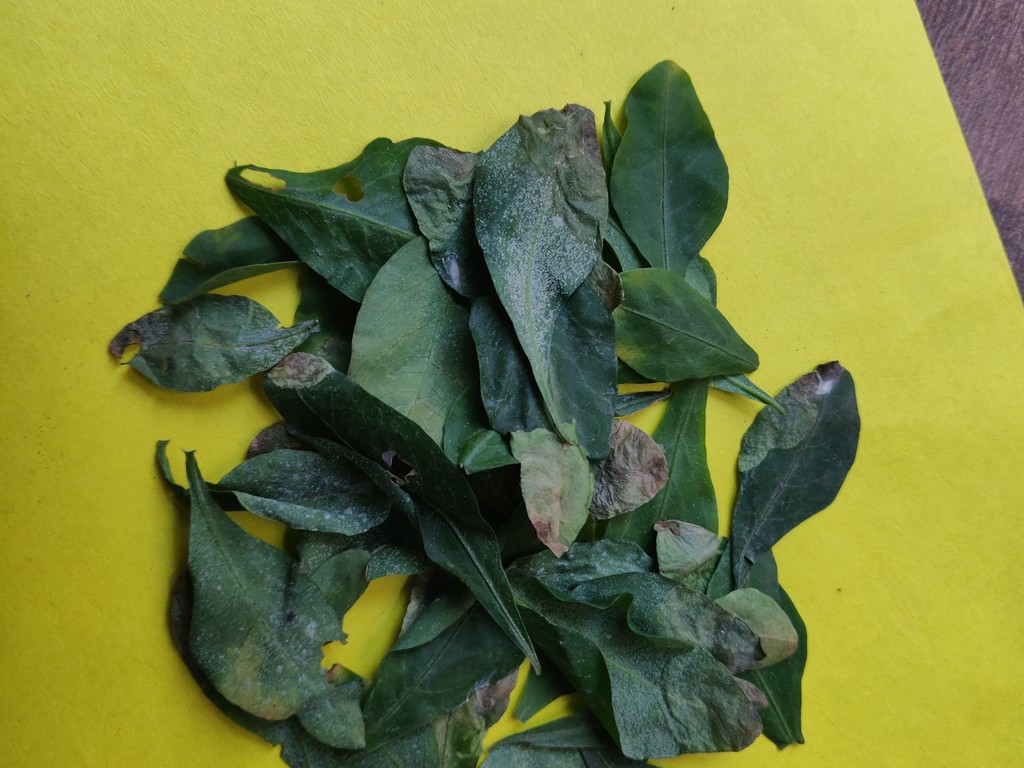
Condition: Unhealthy
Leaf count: multiple
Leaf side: unknown